Montsecosuchus

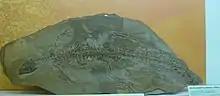
Holotype of "Montsecosuchus"

"Montsecosuchus" differs in several ways from other atoposaurids such as "Alligatorium", "Alligatorellus", and "Theriosuchus". Several characteristics of the skull including the presence of an ungrooved parietal-squamosal suture and a caudally projecting retroarticular process distinguish "Montsecosuchus" from these genera. Both "Montsecosuchus" and "Alligatorellus" possess three sacral vertebrae; this may be a shared synapomorphy of the two genera. The shortness of the radius is an autapomorphy of the genus that is not seen in any other atoposaurid, although it is common in more derived crocodylomorphs.